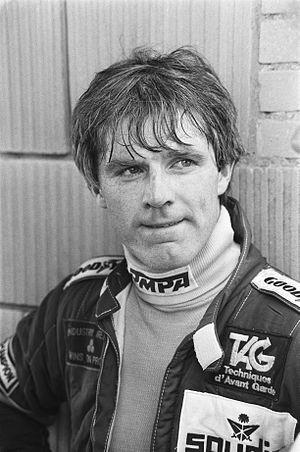
Derek Daly lors du Grand Prix des Pays-Bas 1982 à Zandvoort.
Derek Daly est un ancien pilote de course automobile irlando-américain. Tout au long d'une carrière qui a duré 17 années, il a remporté le Championnat de Grande-Bretagne de Formule 3 en 1977, et participé à 64 Grands Prix de Formule 1 entre 1978 et 1982.